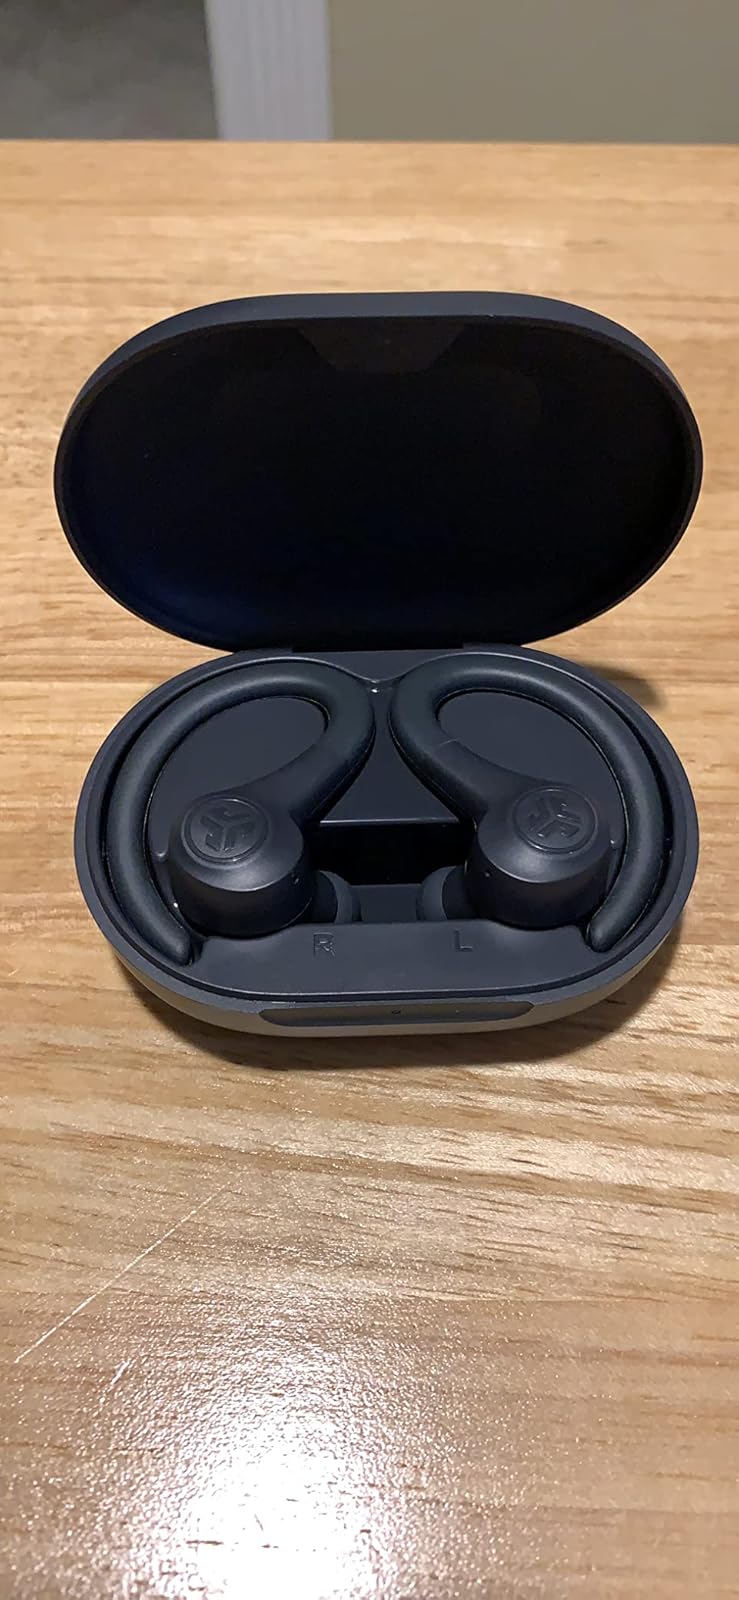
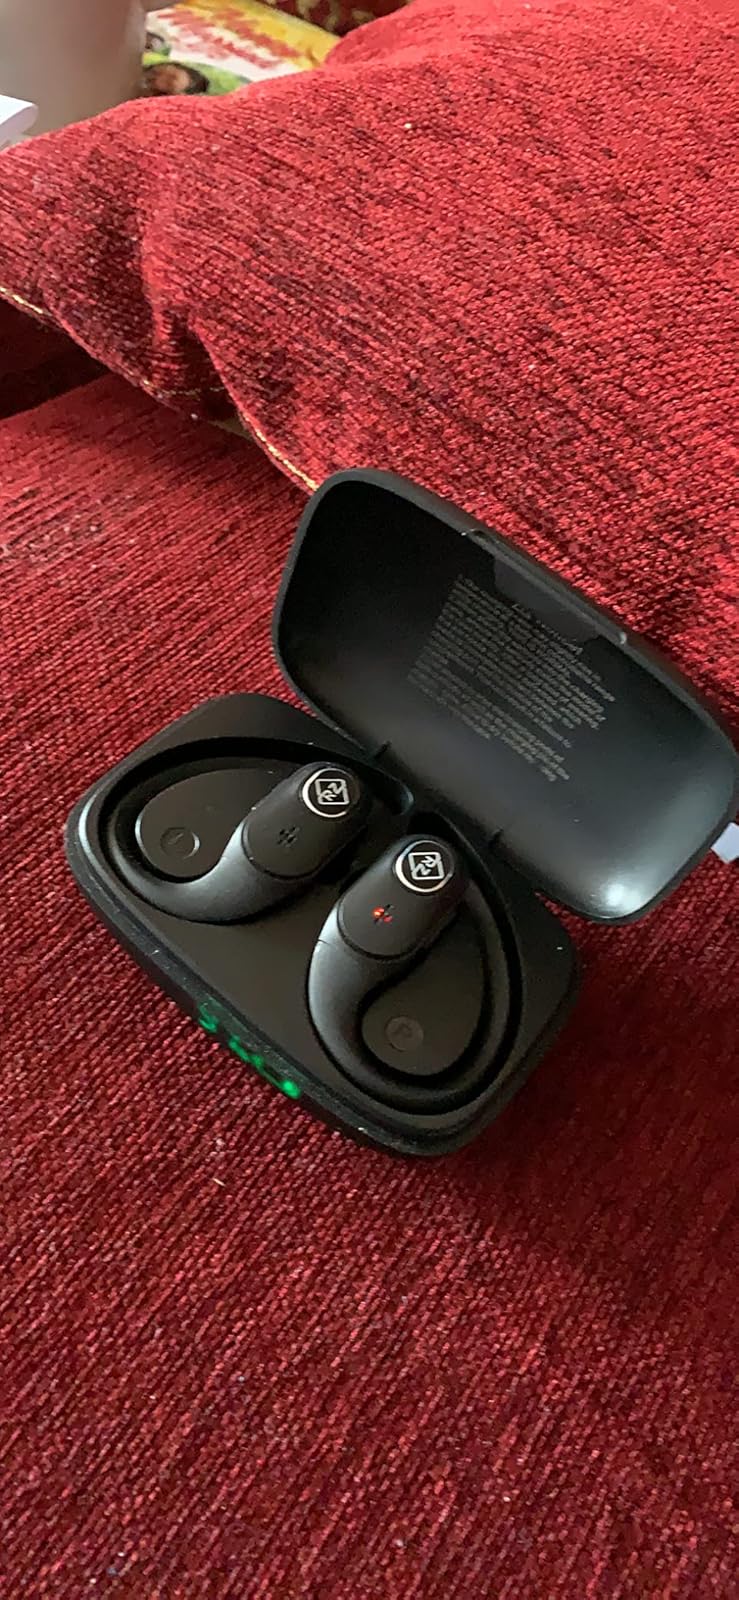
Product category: earbuds
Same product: no